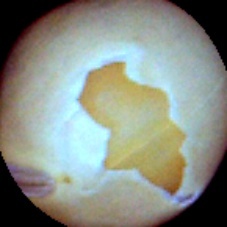
Label: Skin-damaged